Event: Nepal Earthquake
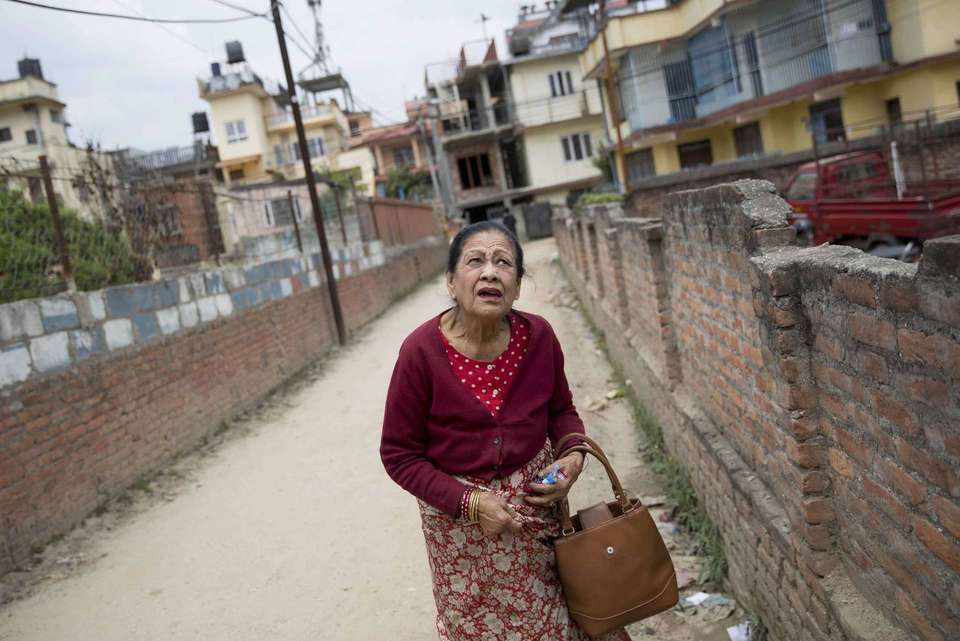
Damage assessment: no_damage